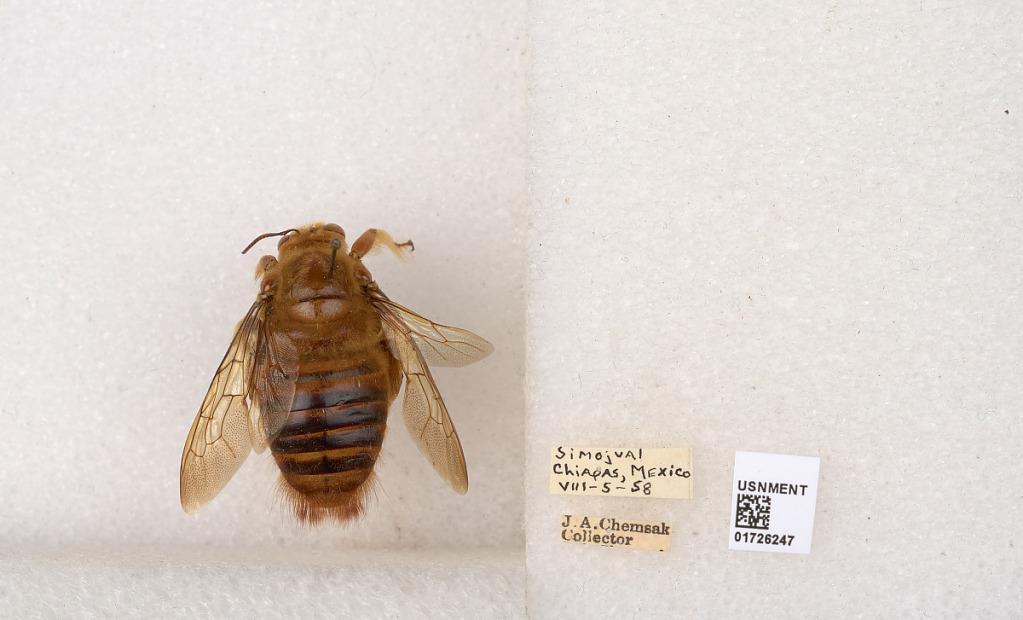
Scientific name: Xylocopa (Neoxylocopa) frontalis (Olivier)
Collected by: J. Chemsak
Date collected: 1958-8-5
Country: Mexico
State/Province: Chiapas
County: Simojovel
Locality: Simojoval